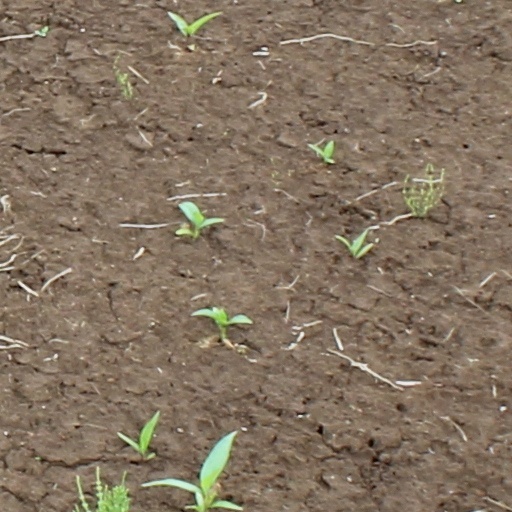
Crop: wheat